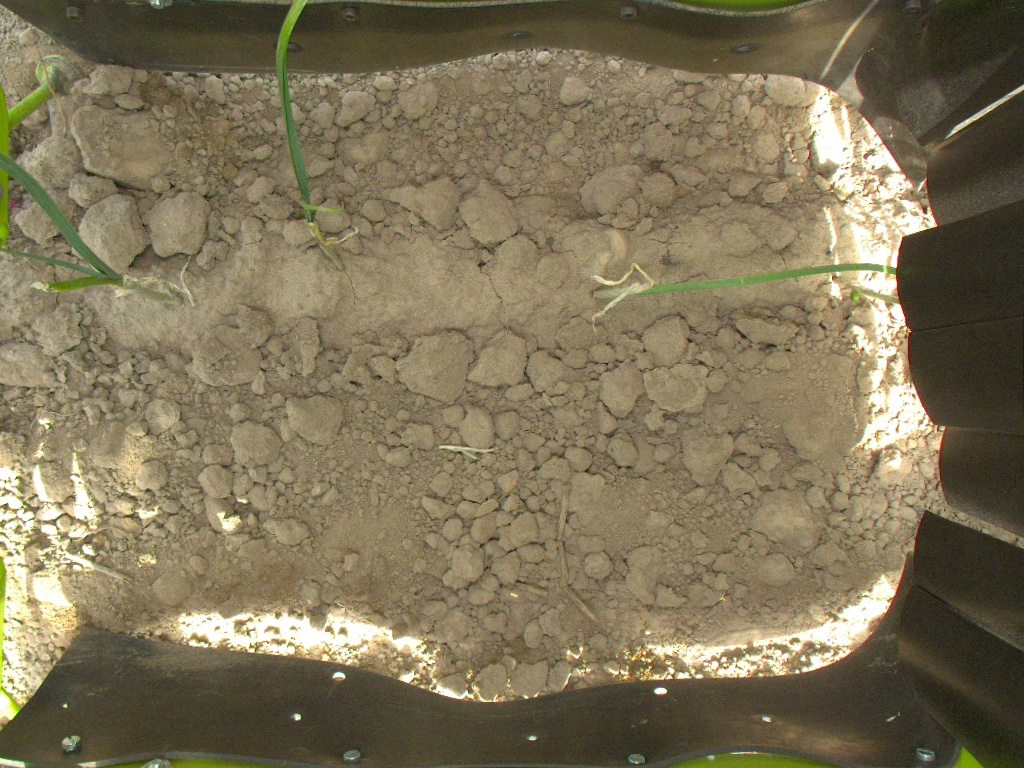
Crop: leek
Objects: leek, leek, leek, stem_leek, stem_leek, stem_leek, leek, stem_leek